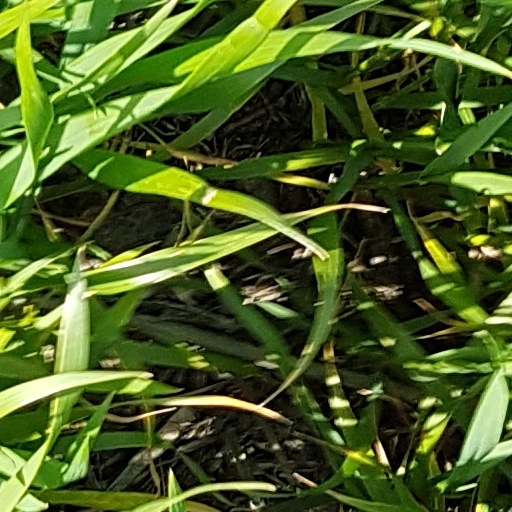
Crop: wheat